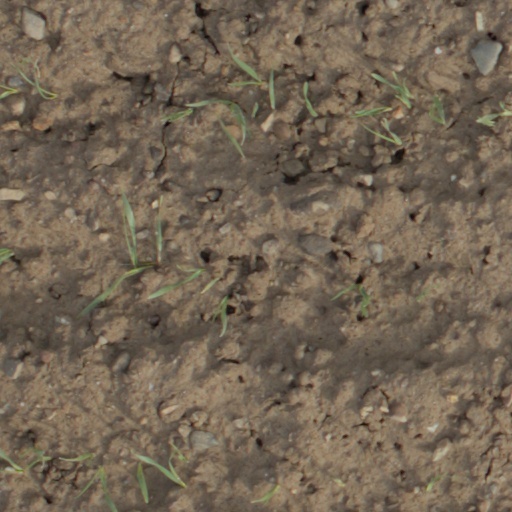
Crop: wheat